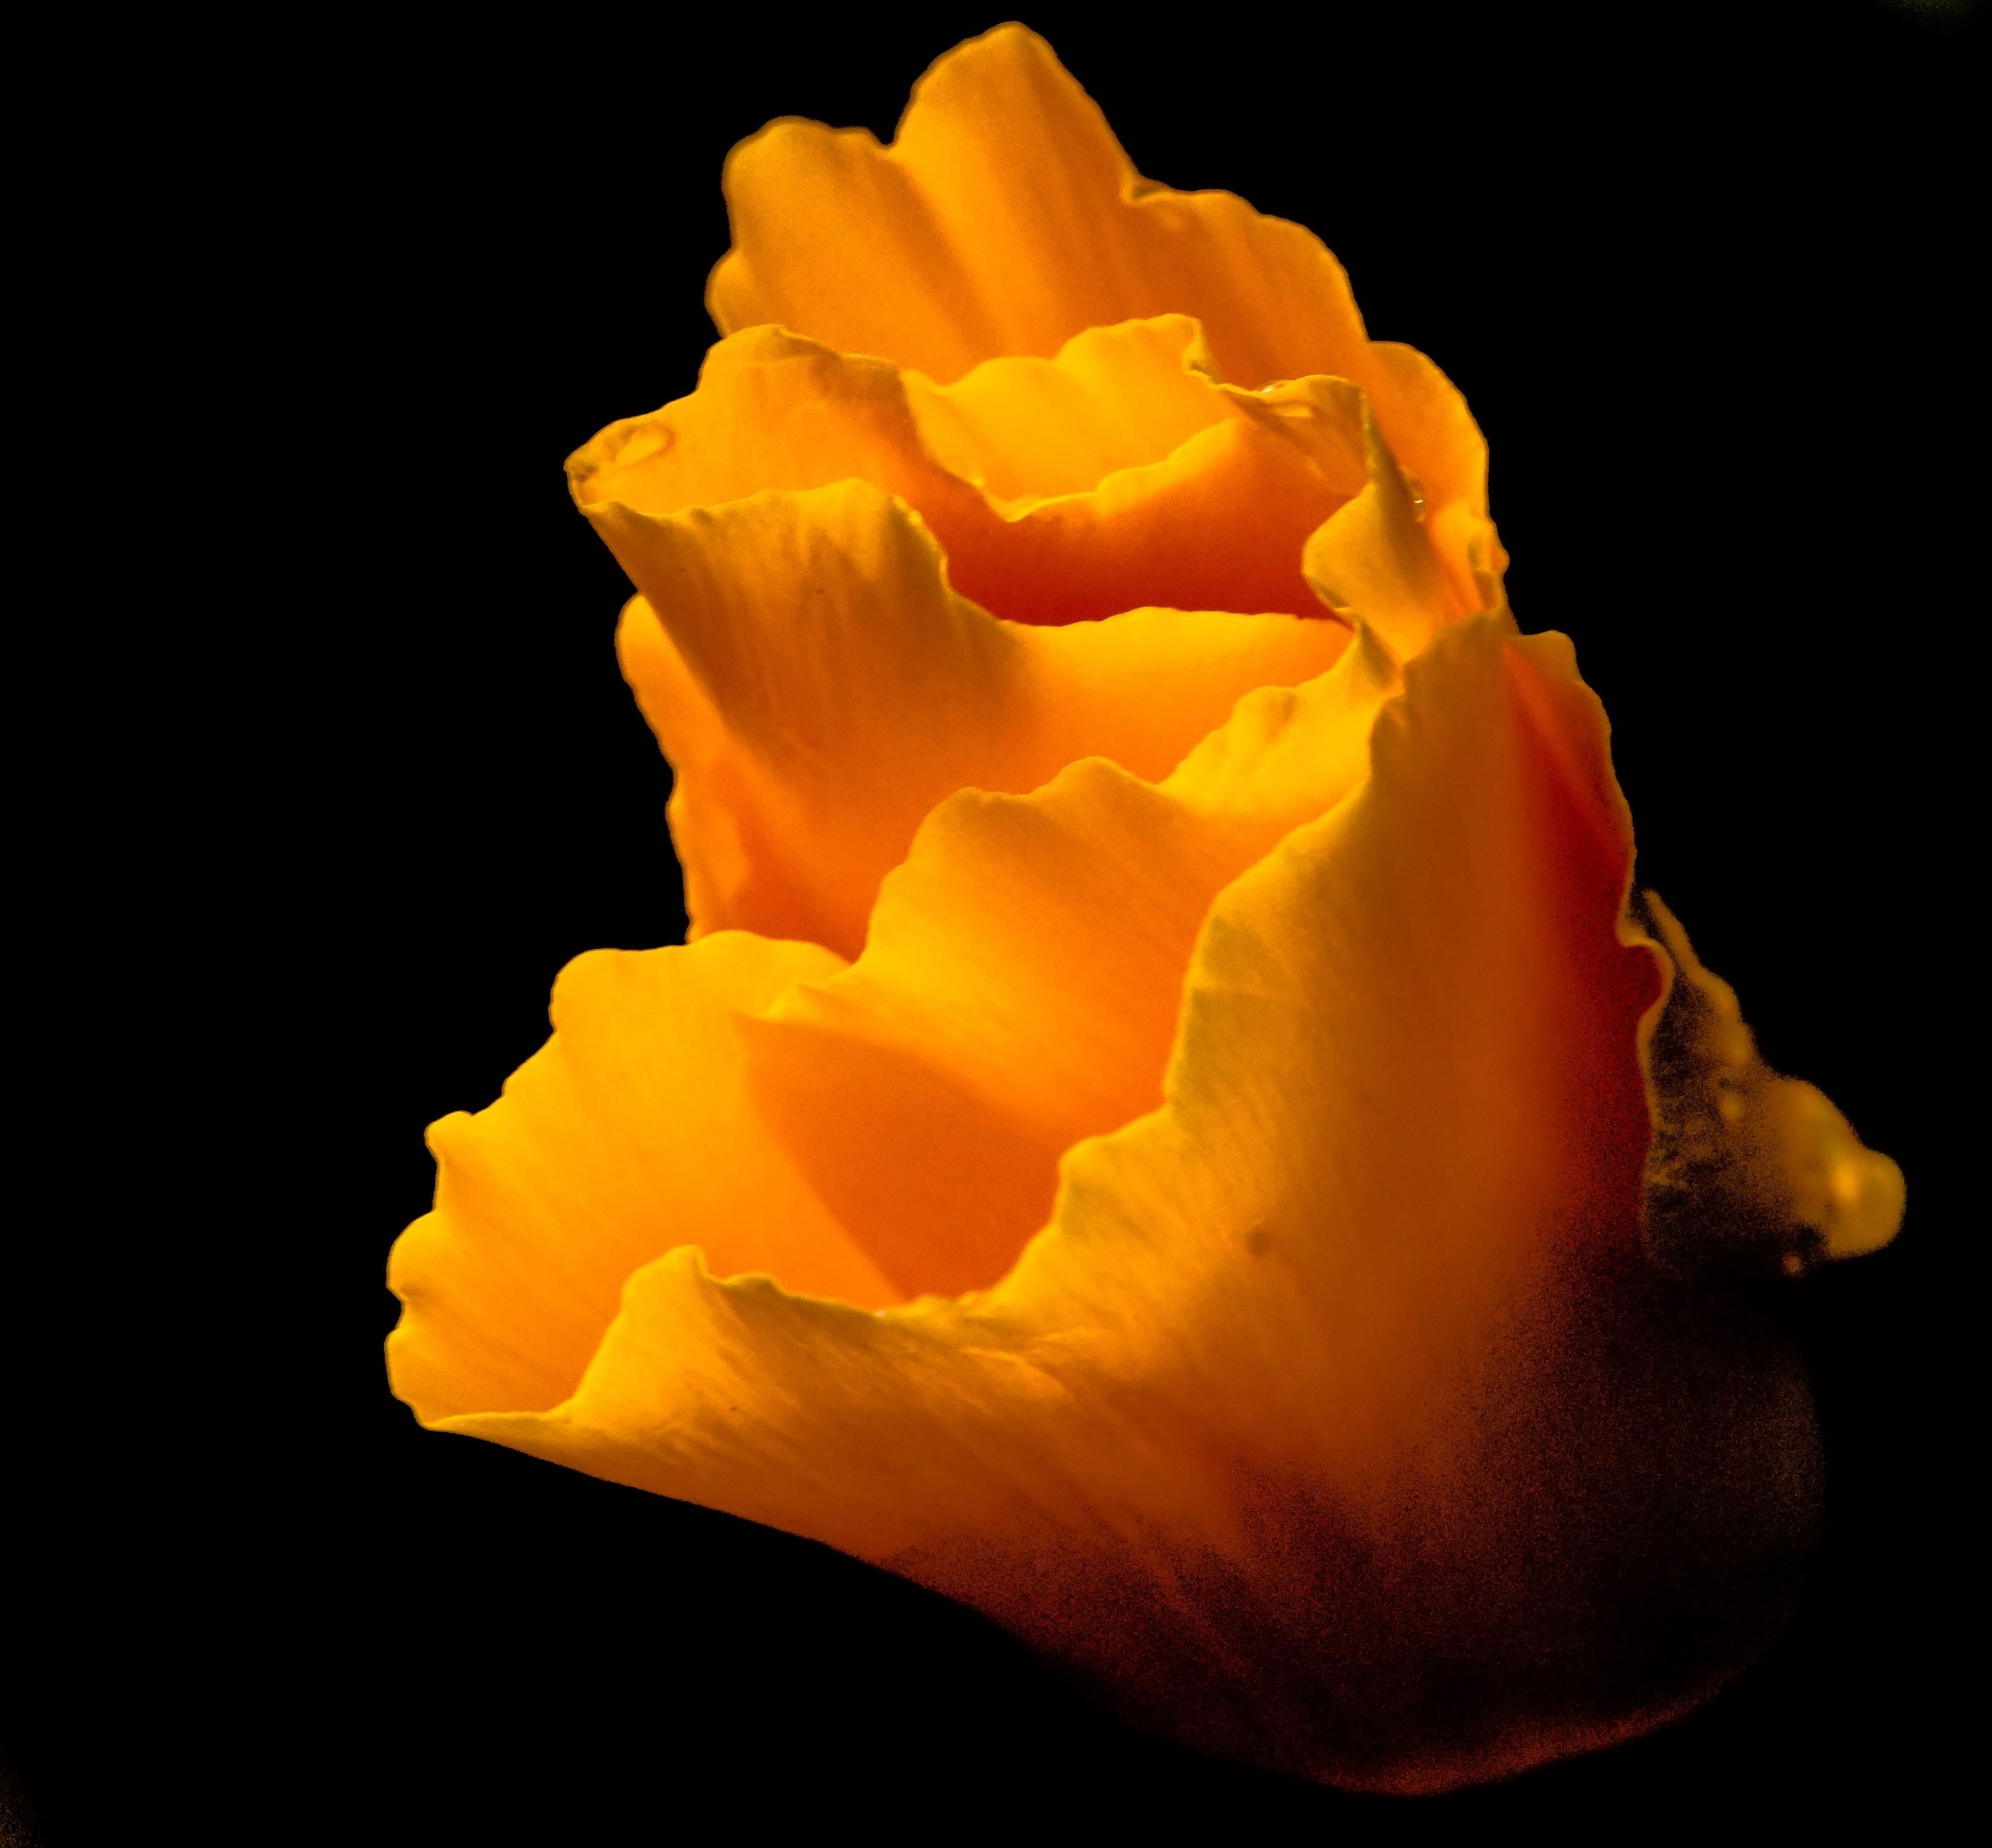
yellow orange Flower
This is a bright yellow-orange object that looks like a flower with soft, wavy petals. The background is completely black, making the flower stand out.The texture of the object looks smooth , The overall mood is elegant
This picture shows a bright yellow-orange flower , The colors are simple but strong , The photo is taken up close, showing the soft and curved edges of the shape It looks smooth
Labels: Flower, Petal, Plant, Rose, Daffodil, Geranium, Tulip, Pollen, Carnation, Dark background